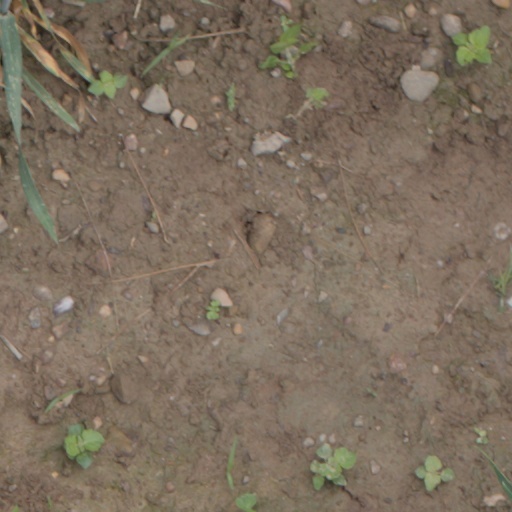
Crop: wheat